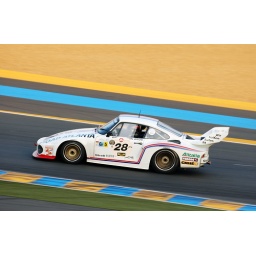
2010 9-11 JulyThe most important historic car event in the world. Around 8.000 club's cars and 500 track's cars.